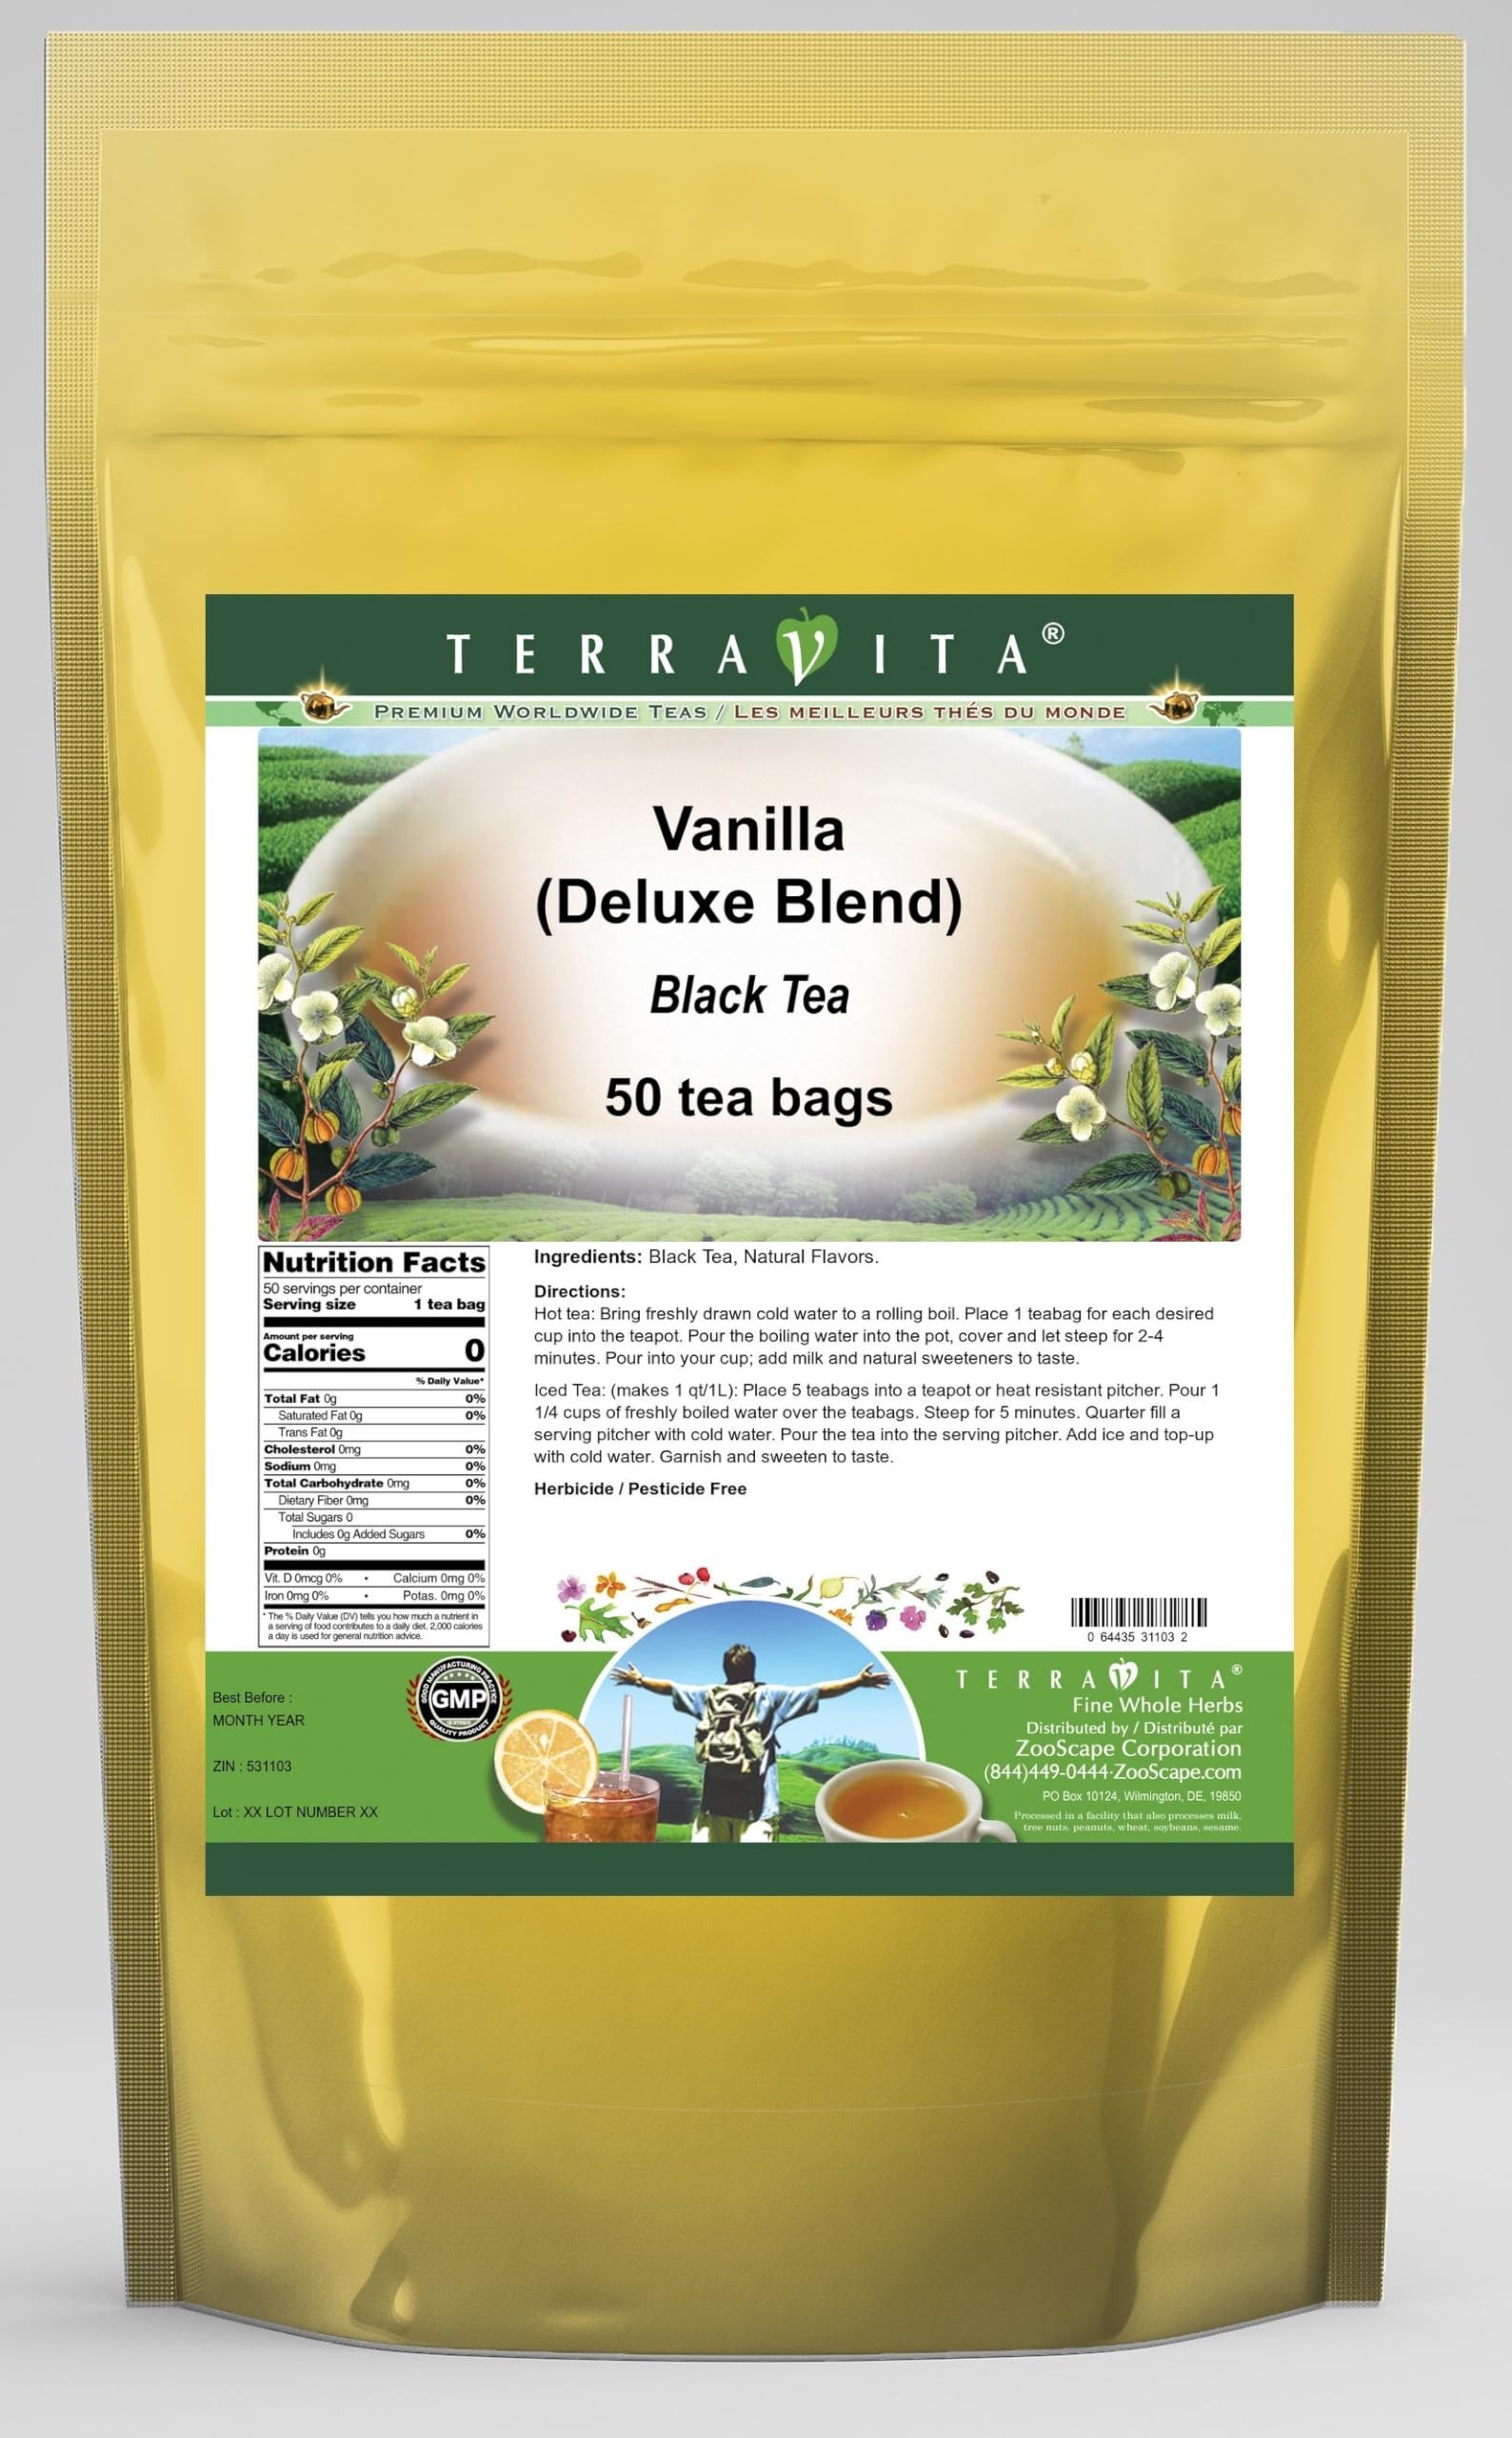
Item Name: Vanilla Black Tea (Deluxe Blend) (50 tea bags, ZIN: 531103) - 3 Pack
Bullet Point 1: Our Vanilla Black Tea (Deluxe Blend) is a scrumptuous flavored Black tea that has a refreshing taste that will impress you! - Ingredients: Black tea and natural vanilla flavor.
Bullet Point 2: No fillers.
Bullet Point 3: Manufacturer: TerraVita
Bullet Point 4: Size: 50 tea bags
Bullet Point 5: Black Tea Bags - Packed in a convenient upright pouch!
Product Description: Our Vanilla Black Tea (Deluxe Blend) is a scrumptuous flavored Black tea that has a refreshing taste that will impress you! - Ingredients: Black tea and natural vanilla flavor. - Hot tea brewing method: Bring freshly drawn cold water to a rolling boil. Place 1 teabag for each desired cup into the teapot. Pour the boiling water into the pot, cover and let steep for 2-4 minutes. Pour into your cup; add milk and natural sweeteners to taste. - Iced tea brewing method: (to make 1 liter/quart): Place 5 teabags into a teapot or heat resistant pitcher. Pour 1 1/4 cups of freshly boiled water over the teabags. Steep for 5 minutes. Quarter fill a serving pitcher with cold water. Pour the tea into the serving pitcher. Add ice and top-up with cold water. Garnish and sweeten to taste. - TerraVita is an exclusive line of premium-quality, natural source products that use only the finest, purest and most potent ingredients found around the world. TerraVita is hallmarked by the highest possible standards of purity, potency, stability and freshness. All of our products are prepared with the highest elements of quality control, from raw materials through the entire manufacturing process, up to and including the moment that the bottles or bags are sealed for freshness and shipped out to you. Our highest possible standards are certified by independent laboratories and backed by our personal guarantee. - TerraVita exists to meet and ensure your family's health and wellness without the harmful effects of chemicals and health products. We strive to make all of our products affordable and reliable and are constantly searching the market to maintain our affordability and to look for new ways to serve you and the ones you love. TerraVita has become a trusted household name for many families and c
Value: 150.0
Unit: Count

Price: 77.04